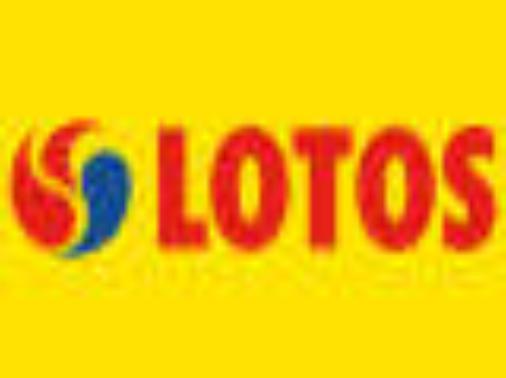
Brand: LOTOS-1
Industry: Necessities